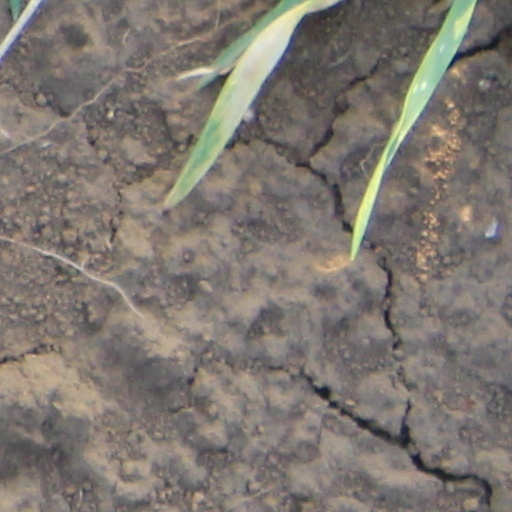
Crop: wheat